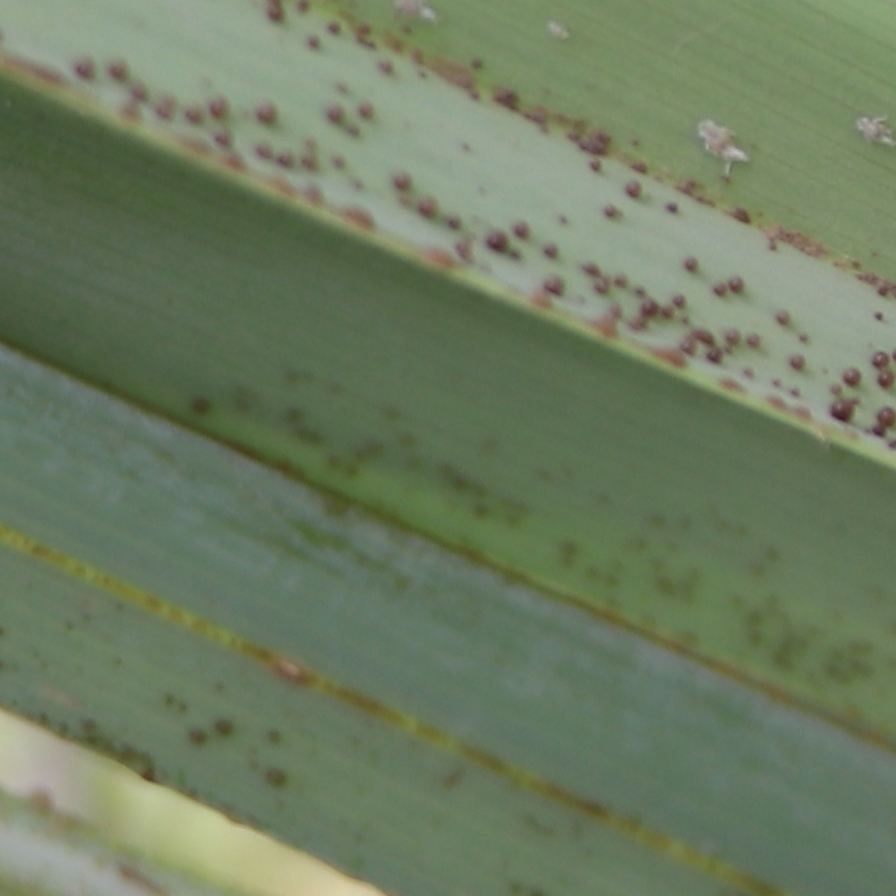
Label: Dubas